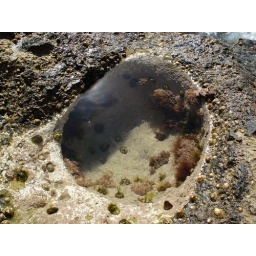
A shadow across a pool in a bowl eroded in the rocks